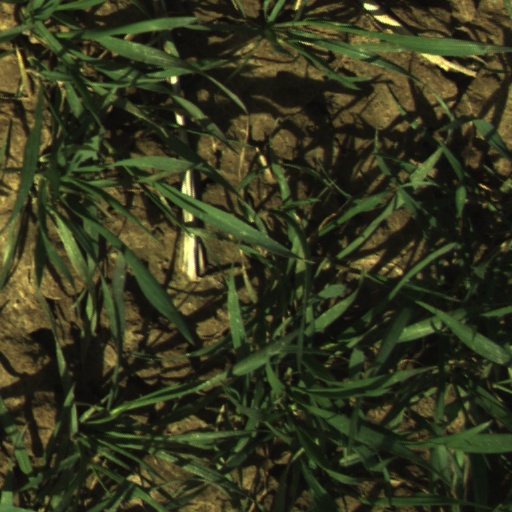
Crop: wheat